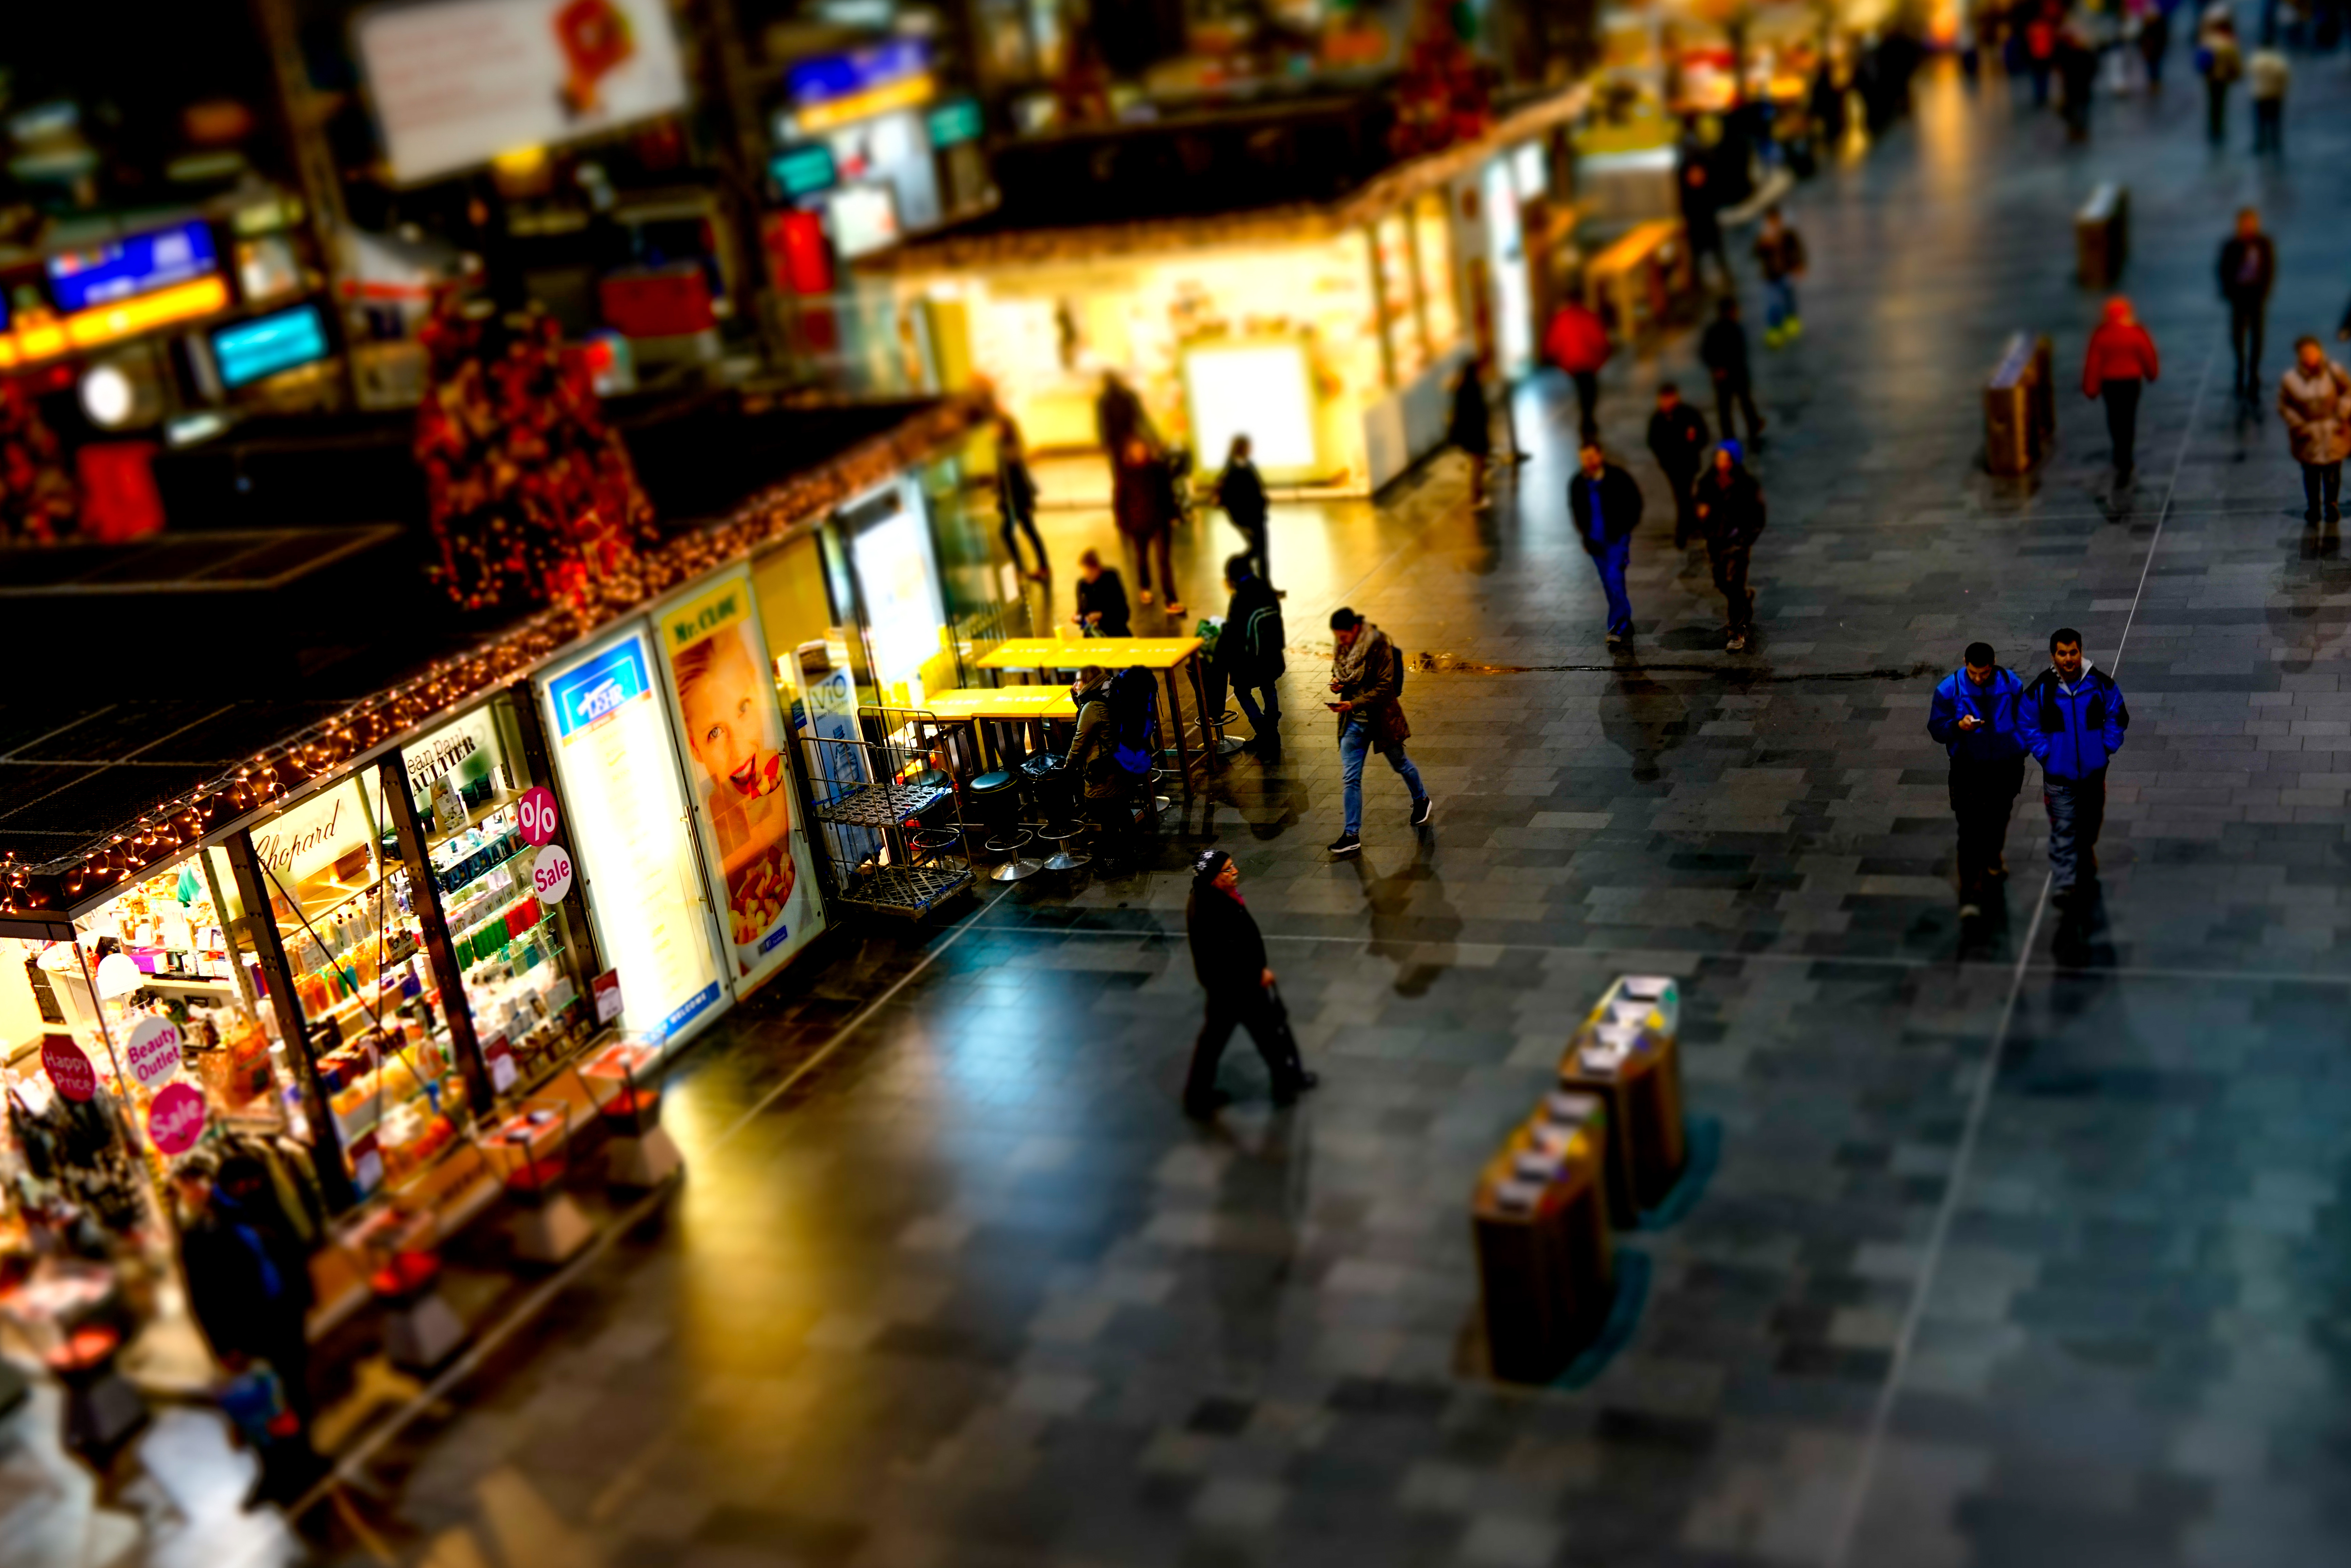
pedestrian, abstract, railway, road, street, night, city, urban, crowd, europe, evening, color, frame, station, shopping, miniature, art, full, 35mm, infrastructure, germany, deutschland, mini, kunst, sony, zeiss, distagon, commerce, economy, einkaufen, vollformat, statt, retail, lilliput, wirtschaftsgeographie, alpha7r, urban area